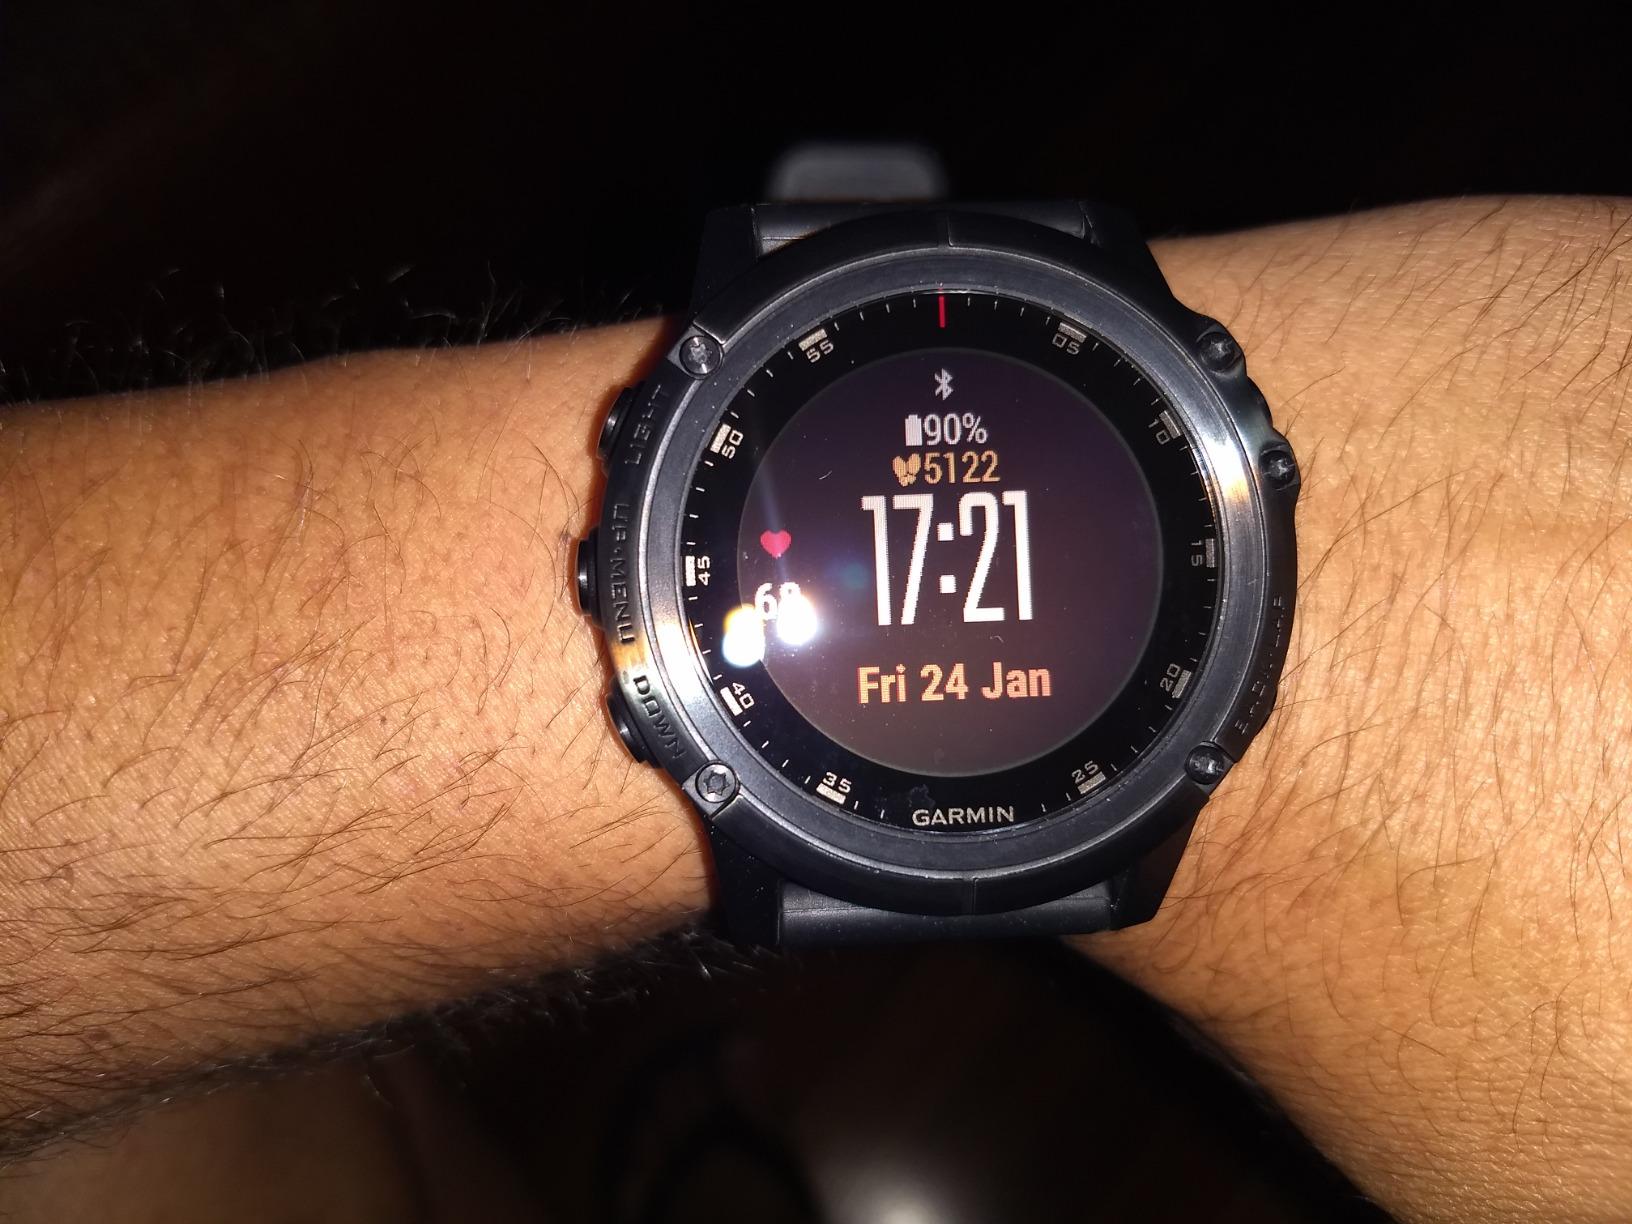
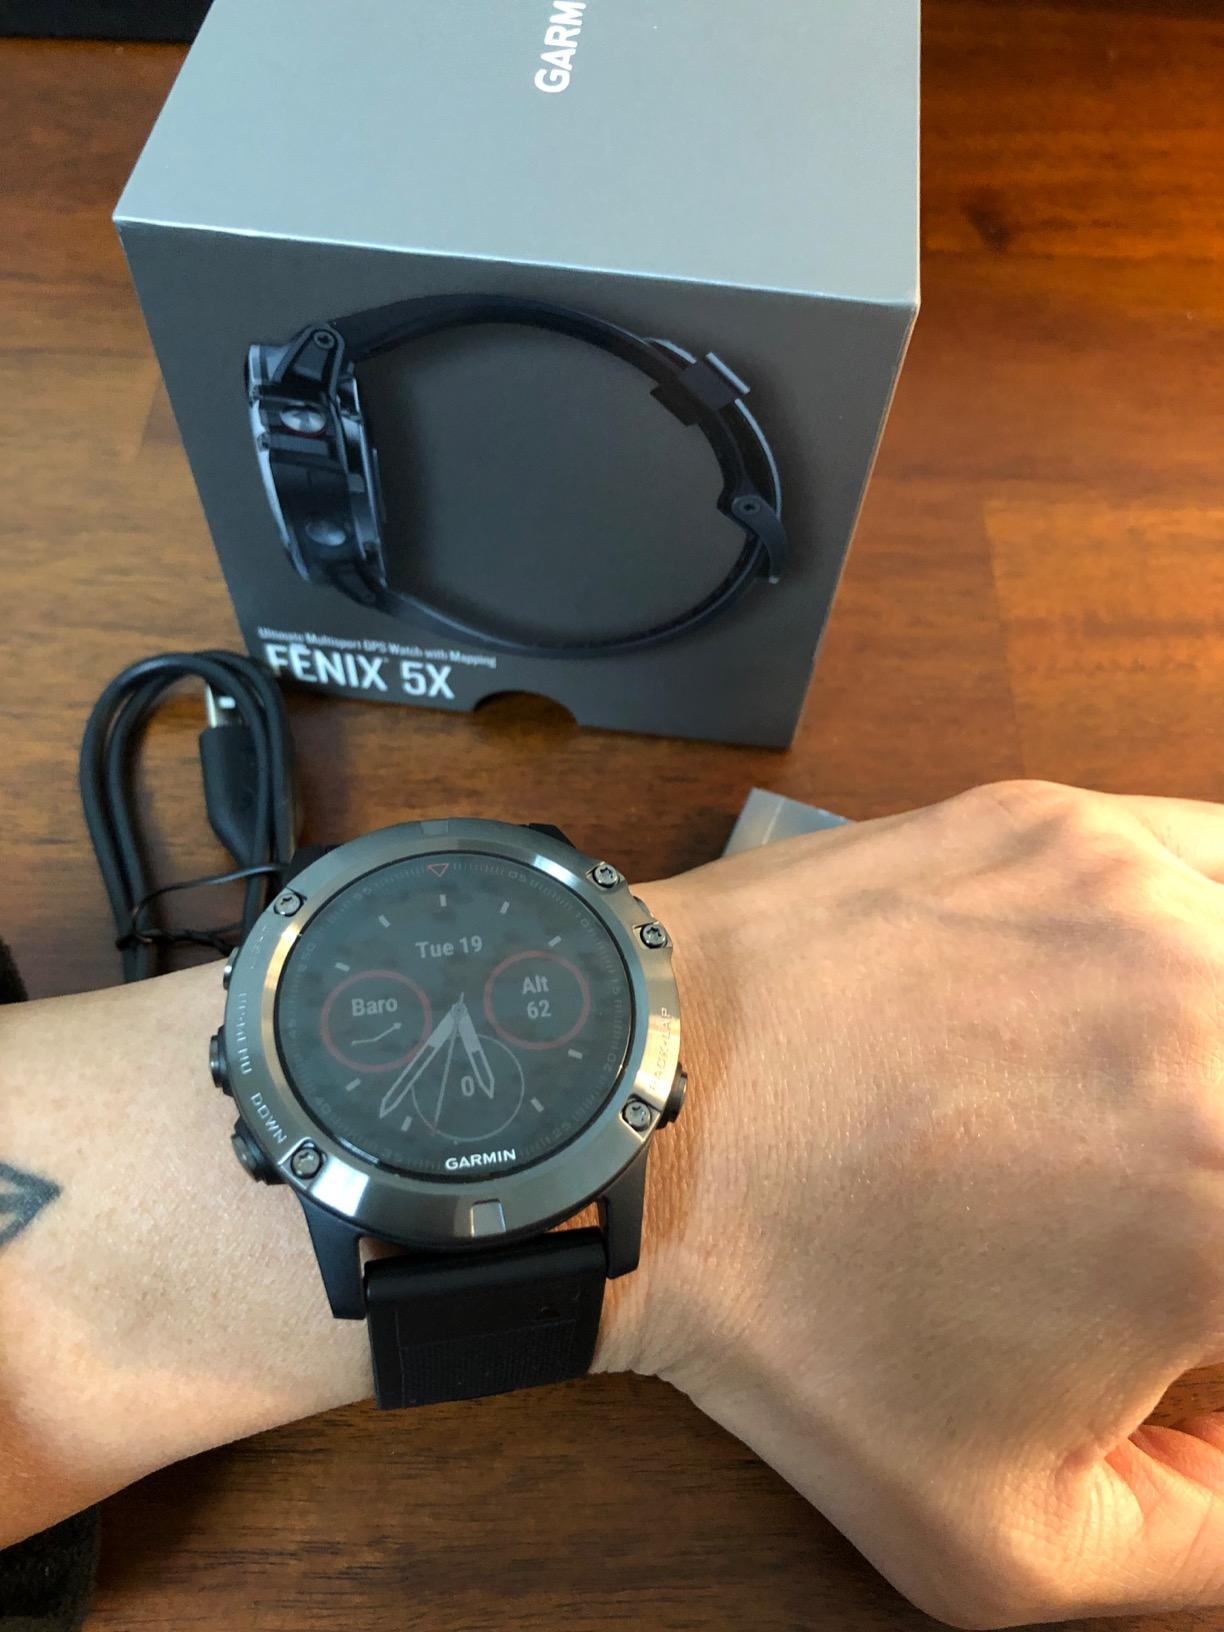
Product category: smartwatch
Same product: yes